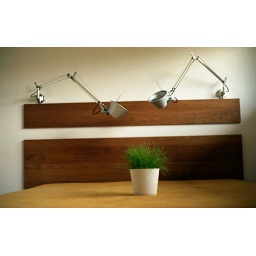
cat grass have a teleportation in places:)